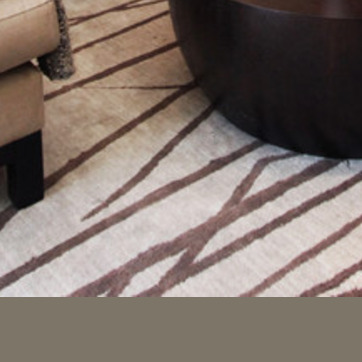
Material: carpet